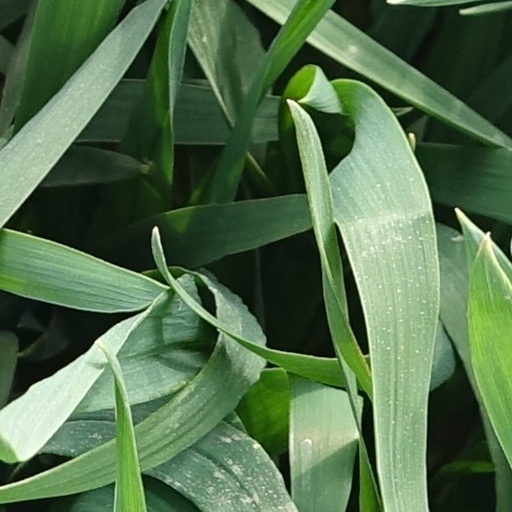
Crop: wheat